Particle aggregation

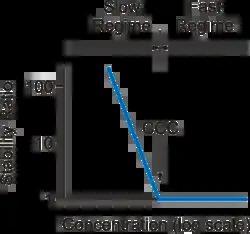
Schematic stability plot of a colloidal suspension versus the salt concentration.

Often, colloidal particles are suspended in water. In this case, they accumulate a surface charge and an electrical double layer forms around each particle. The overlap between the diffuse layers of two approaching particles results in a repulsive double layer interaction potential, which leads to particle stabilization. When salt is added to the suspension, the electrical double layer repulsion is screened, and van der Waals attraction become dominant and induce fast aggregation. The figure on the right shows the typical dependence of the stability ratio versus the electrolyte concentration, whereby the regimes of slow and fast aggregation are indicated.